Grand Rivers, Kentucky

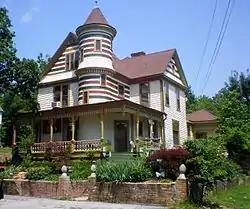
Boston financier Thomas Lawson's residence in Grand Rivers, when he was promoting the town as the next great steel-making center, to rival Pittsburgh and Birmingham.

According to the United States Census Bureau, the city has a total area of , of which 1.8 square miles (4.8 km) is land and (2.13%) is water.